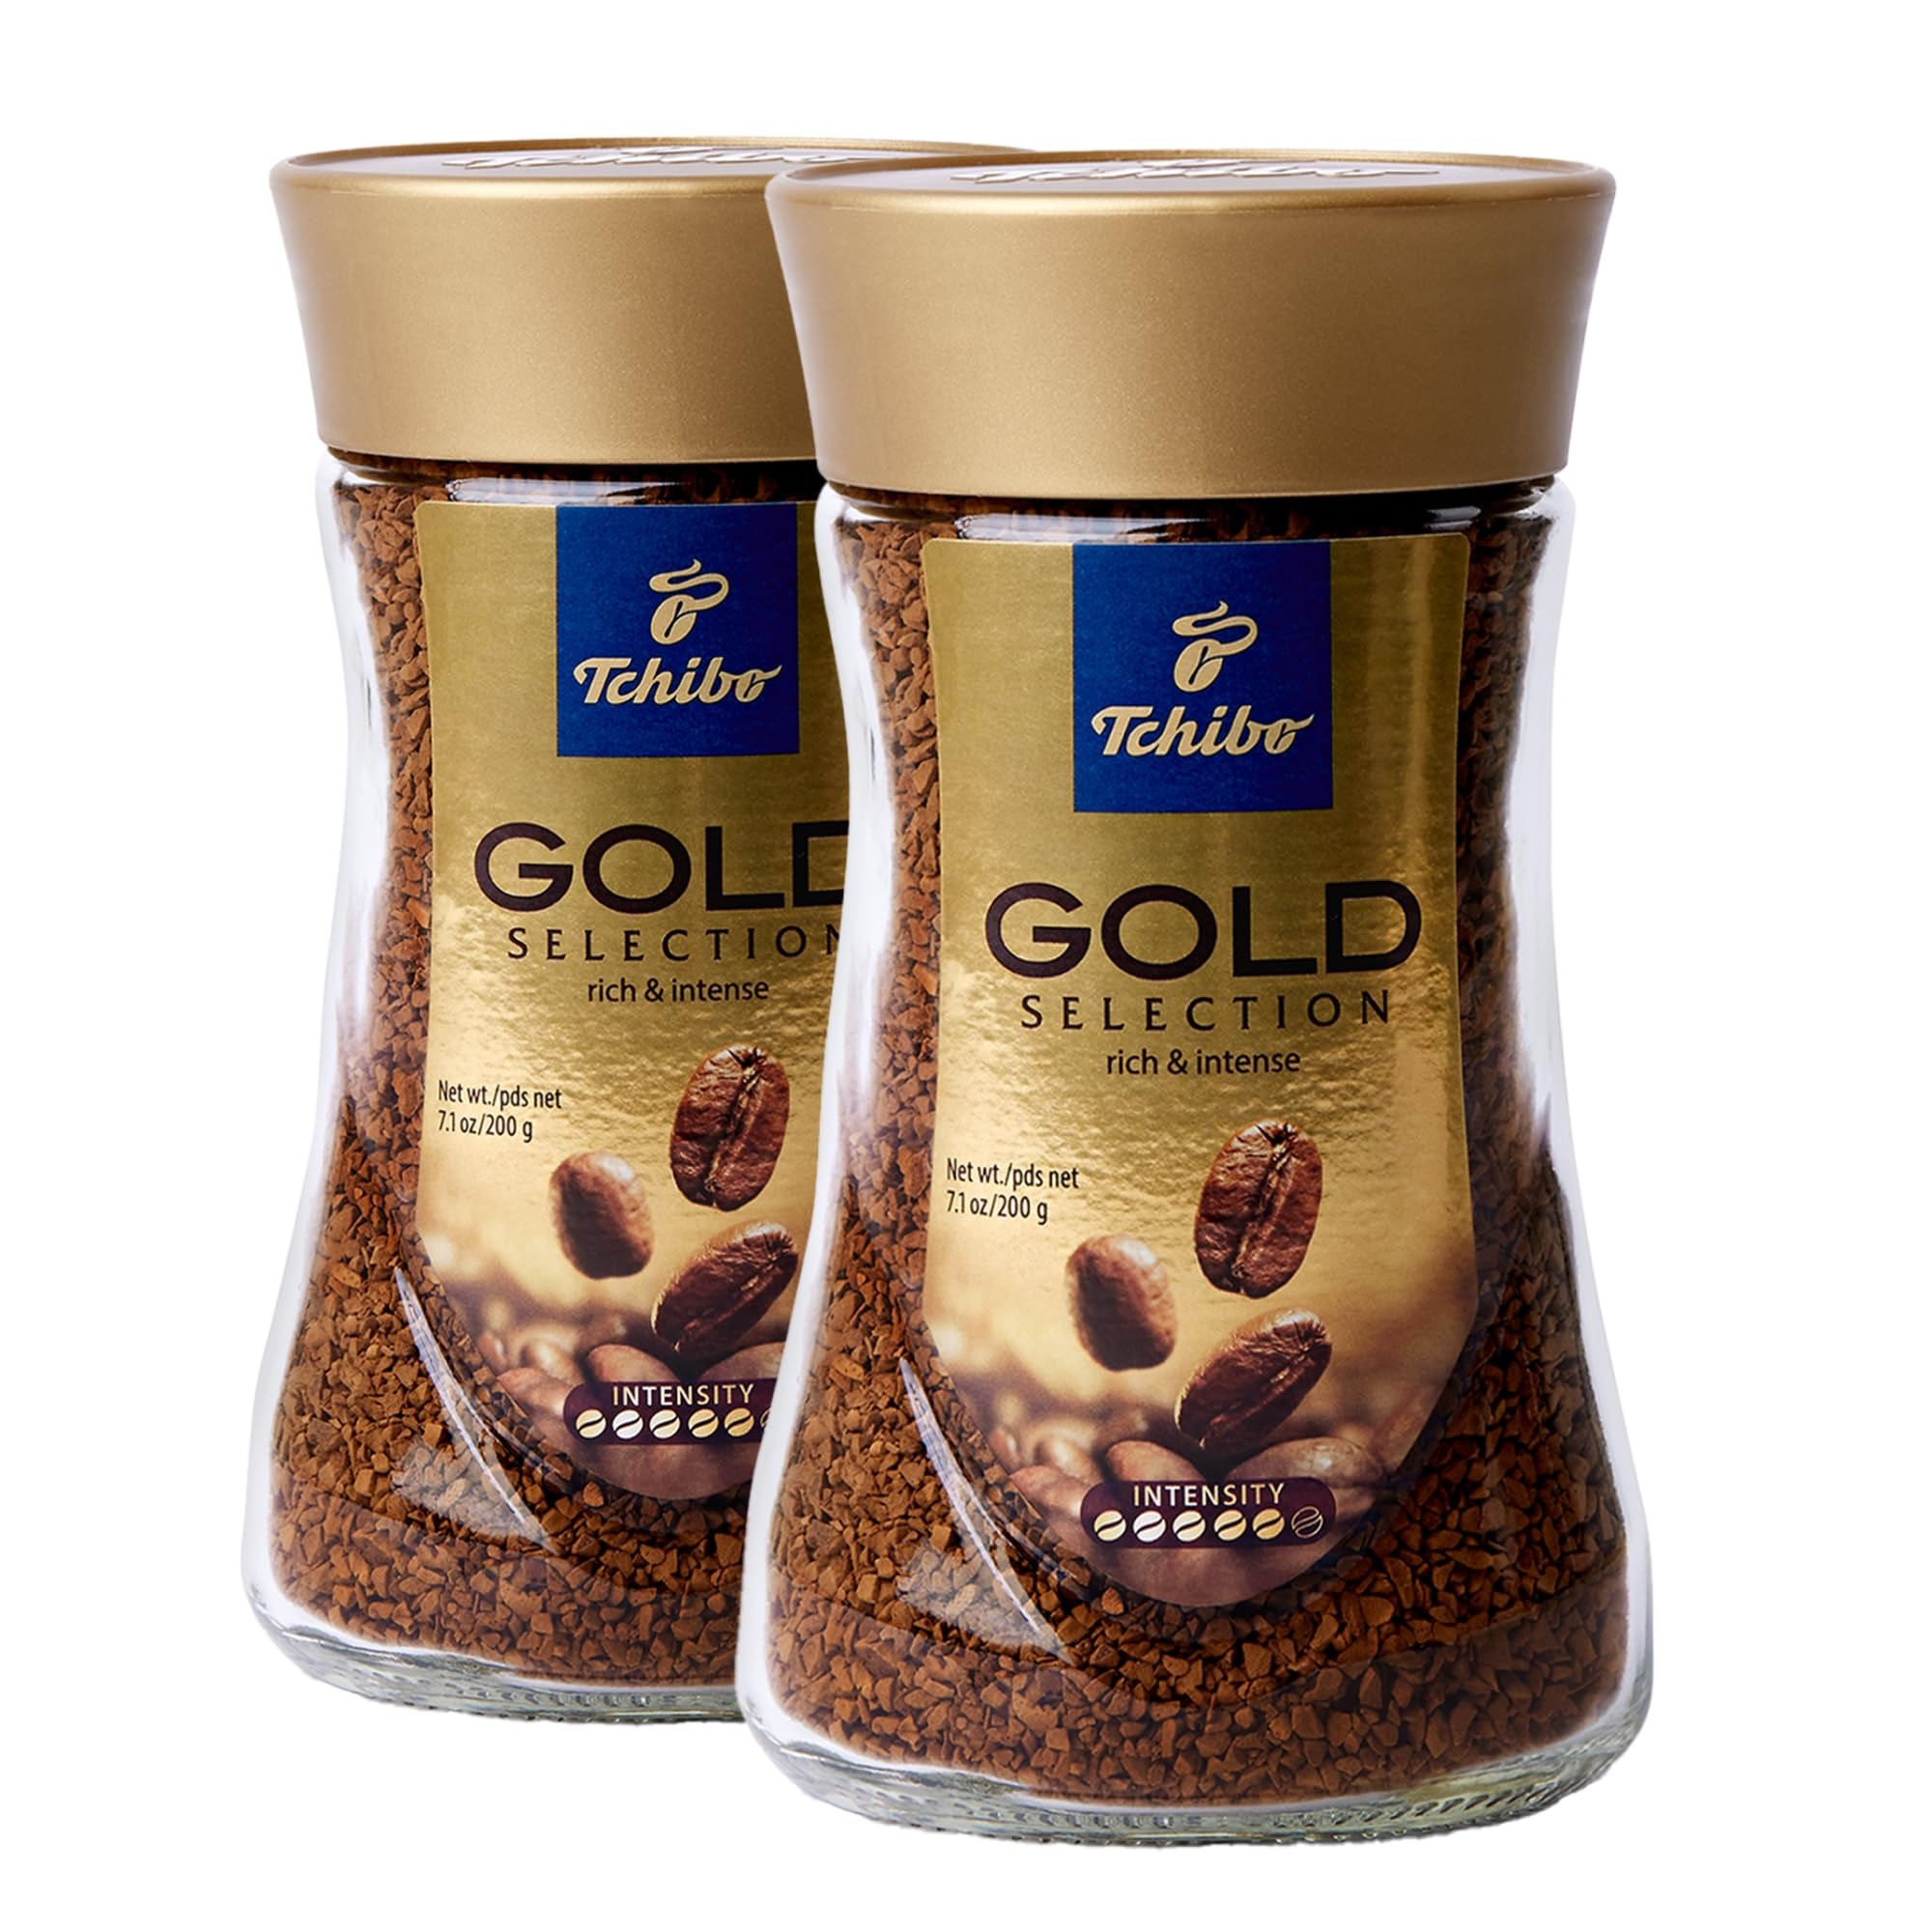
Item Name: Tchibo Instant Coffee - Gold Selection - Made of Dark-Roasted Robusta Beans for a Rich Taste and Intense Aroma - 5/6 Intensity, 1/6 Acidity, 5/6 Roast Level - 2 x 7.05 oz
Bullet Point 1: Expertly crafted: A rich tasting instant coffee, dark-roasted with an intense aroma which offers a smooth and fresh tasting European cup of coffee - for instant brewing in a hurry
Bullet Point 2: Easy brewing: Add one heaped teaspoon into a normal coffee cup or two heaped teaspoons into a large cup, then pour water over, stir, and enjoy
Bullet Point 3: Sealed in a glass jar with an airtight lid: The rich essence of Tchibo's instant coffee is protected by an airtight and moisture-proof jar, so your brew is ready when you are
Bullet Point 4: A tradition of European excellence: Enjoy the superior quality of this harmonious blend of tradition and premium taste, refined by 70 years of Tchibo coffee expertise
Bullet Point 5: Storage recommendation: Ideally store the Tchibo's Gold Selection instant coffee jar in a cool, dry and dark place. Once opened, the instant coffee should be consumed within 4 weeks
Product Description: Indulge in the rich European tradition and craftsmanship of Tchibo with our Gold Selection instant coffee. Each 7.05-ounce glass jar contains instant coffee made of premium-roasted Tchibo Robusta beans. Dark-roasted with a strong taste and aroma, this coffee is ideal for instant brewing in a hurry while still maintaining a rich flavor experience for your morning cup. Whether it's a cup of black coffee at dawn or a light cappuccino to unwind in the afternoon, this instant coffee is ideal for those who don't have a coffee machine at home. Simply pour one heaped teaspoon of instant coffee into a standard cup, or two heaped teaspoons into a larger cup. Then add boiling water and stir. Tchibo's Gold Selection instant coffee is packaged in an airtight and moisture-proof glass jar. For the best taste experience, store this freeze-dried coffee extract in a cool and dry place, away from sunlight. A kitchen cupboard or pantry is perfect. Once opened, Tchibo instant coffee should be consumed within 4 weeks.
Value: 14.0
Unit: Ounce

Price: 23.995